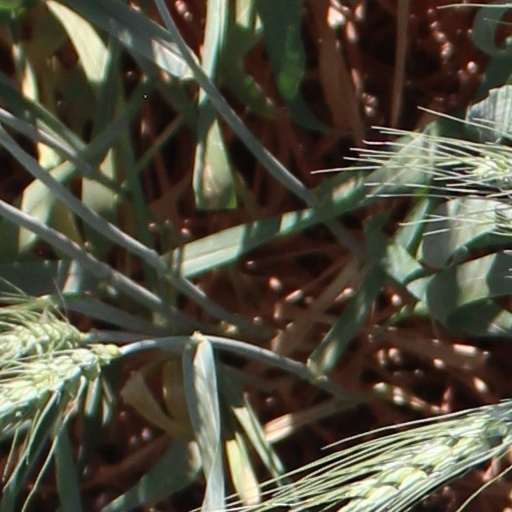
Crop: wheat